Great Exhibition

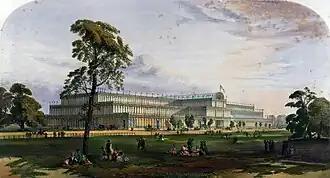
The Crystal Palace in Hyde Park, London, in 1851

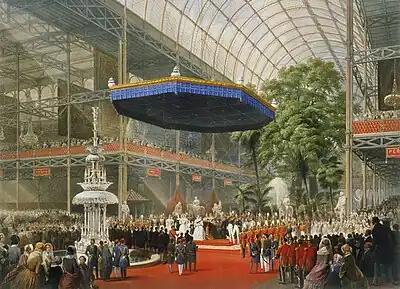
Queen Victoria opens the Great Exhibition in The Crystal Palace in Hyde Park, London, in 1851.

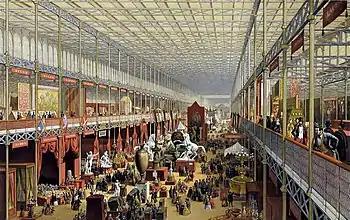
The enormous Crystal Palace went from plans to grand opening in just nine months.

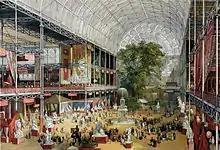
Exhibition interior

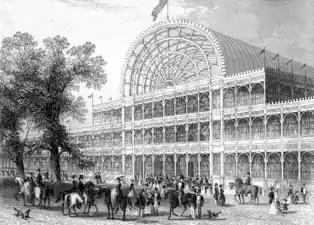
The front door of the Great Exhibition

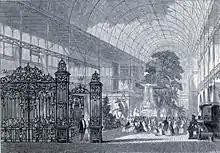
Paxton's Crystal Palace enclosed full-grown trees in Hyde Park.

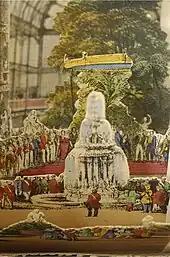
Lane's Telescopic View The Ceremony of Her Majesty Opening the Great Exhibition Inside view grand opening by Queen Victoria

The Great Exhibition of the Works of Industry of All Nations, also known as the Great Exhibition or the Crystal Palace Exhibition (in reference to the temporary structure in which it was held), was an international exhibition that took place in Hyde Park, London, from 1 May to 15 October 1851. It was the first in a series of world's fairs, exhibitions of culture and industry that became popular in the 19th century. The event was organised by Henry Cole and Prince Albert, husband of Victoria, Queen of the United Kingdom.